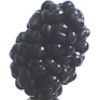
Label: Mulberry 1